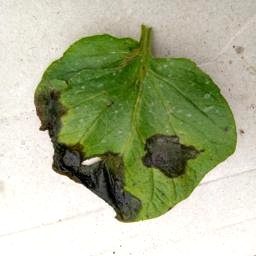
Etiqueta: Late Blight